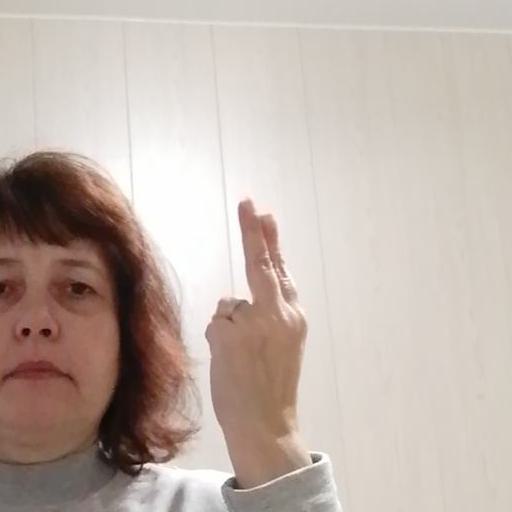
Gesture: two_up_inverted